Sally (1764 ship)

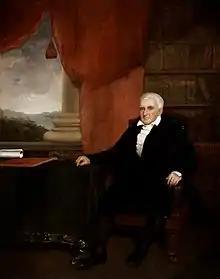
Nicholas Brown, Jr. of the Brown Family in Rhode Island, was both a significant benefactor in Brown University's foundation and an instrumental figure in the state's slave trade.

Sugar – a necessary ingredient in rum – was manufactured in the Caribbean by enslaved peoples, and, subsequently, exported to the Northeastern United States. This rum was distilled in and around Rhode Island, loaded onto ships like these, and used as barter for slaves once these ships made landfall in Africa. "The Sally’s" reliance on rum in exchange for slaves is a prime example of the Triangular Trade that dominated 18th century enslavement.